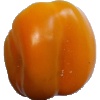
Label: yellow_pepper